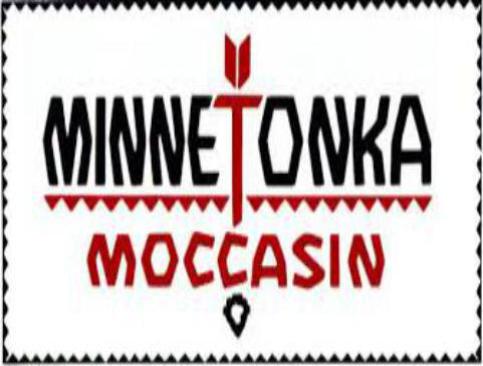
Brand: minnetonka
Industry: Clothes